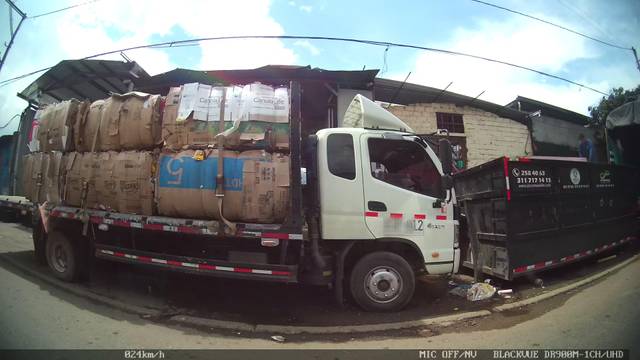
Region: Colombia
Coordinates: 6.283, -75.565